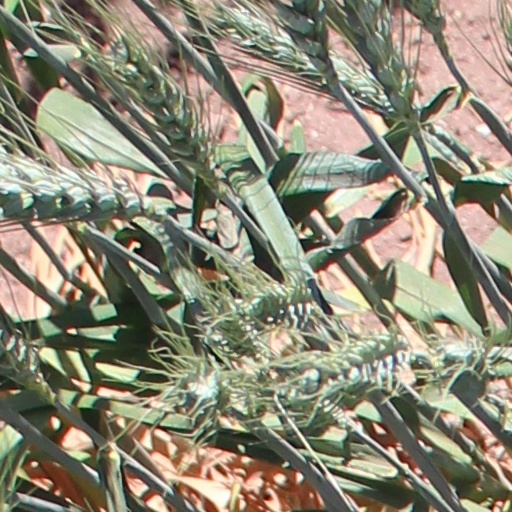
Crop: wheat